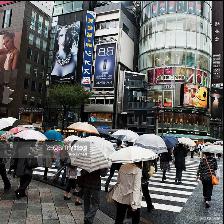
Label: Human